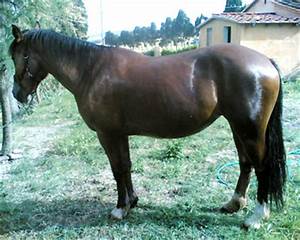
Label: cavallo